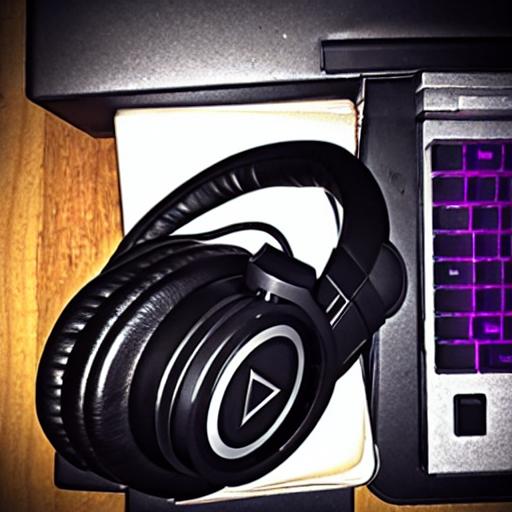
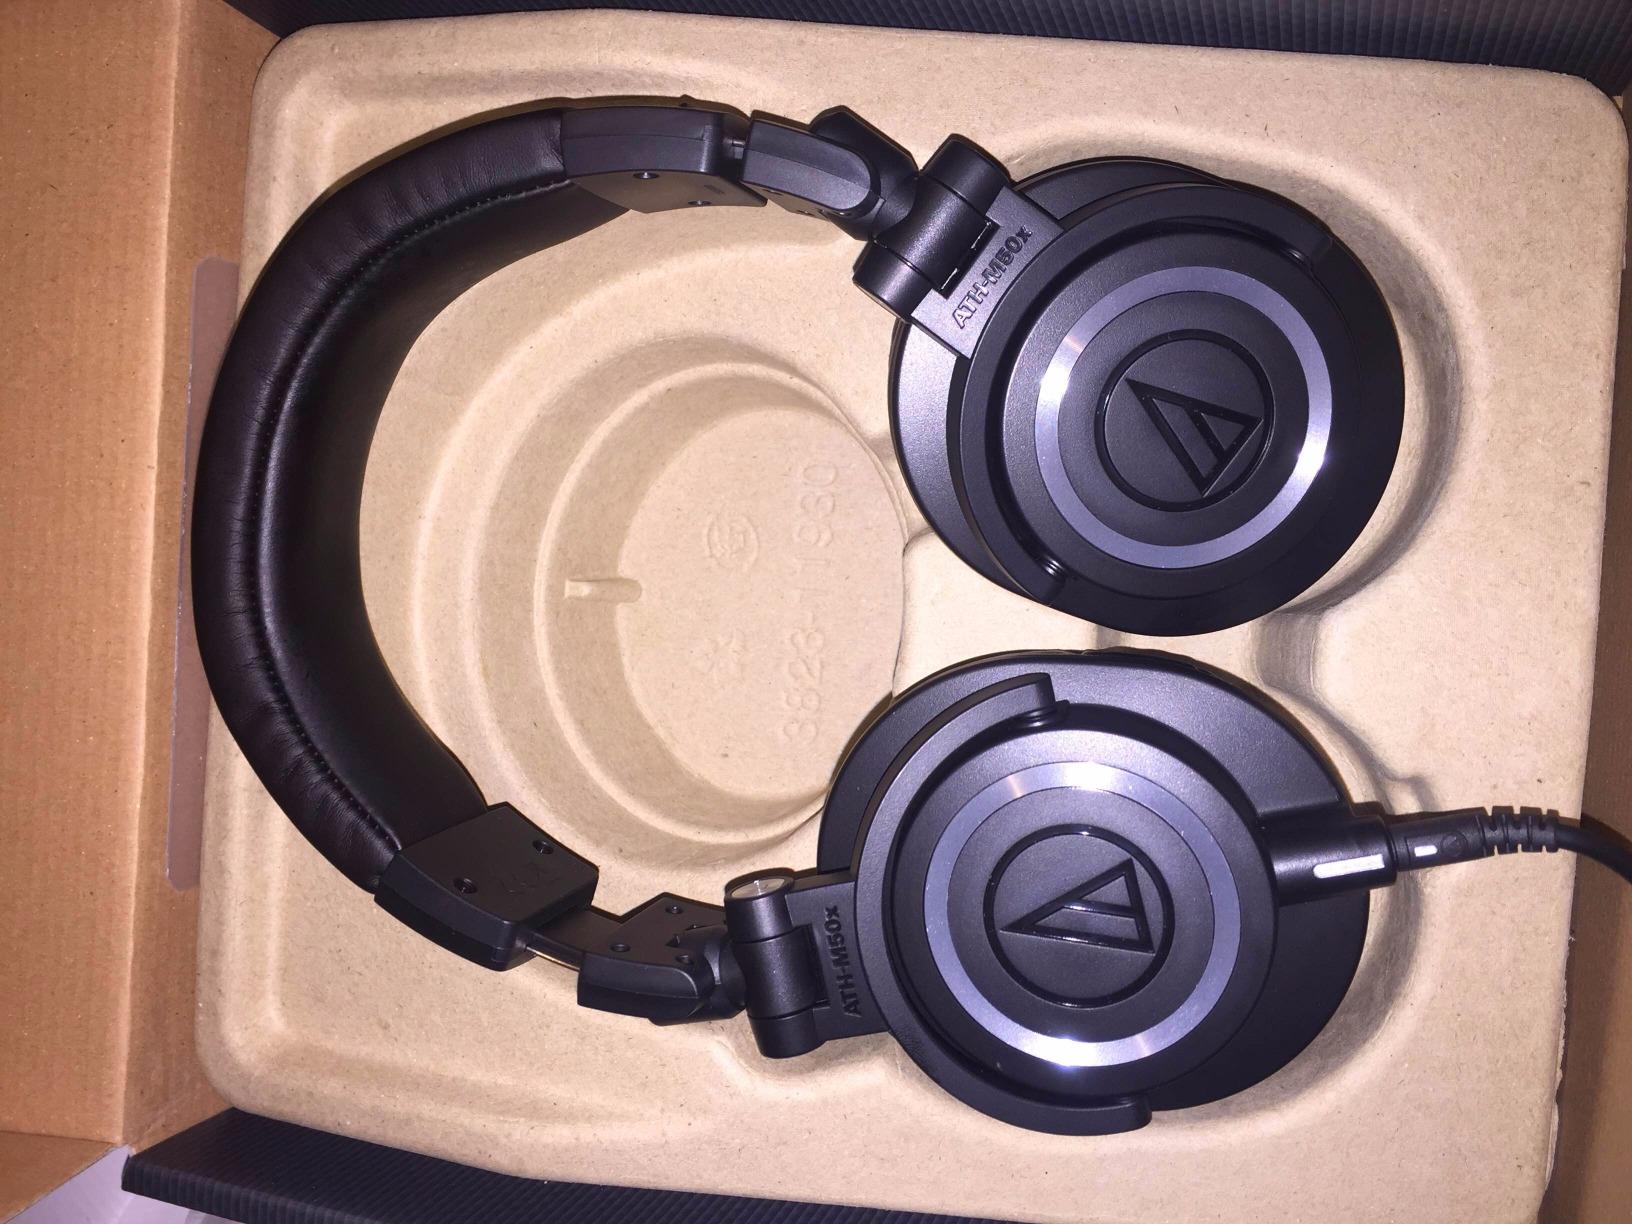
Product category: headphones
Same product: no